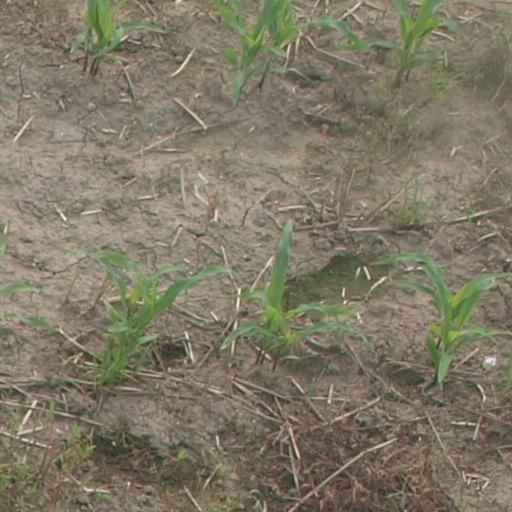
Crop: maize; corn